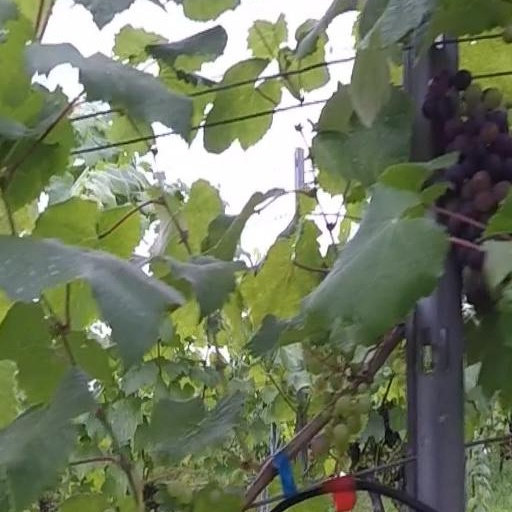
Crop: grape